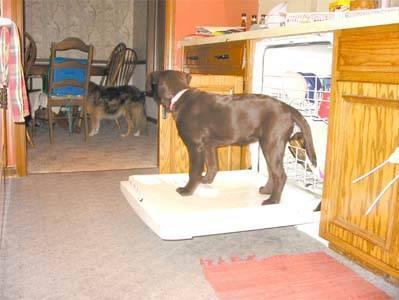
dog